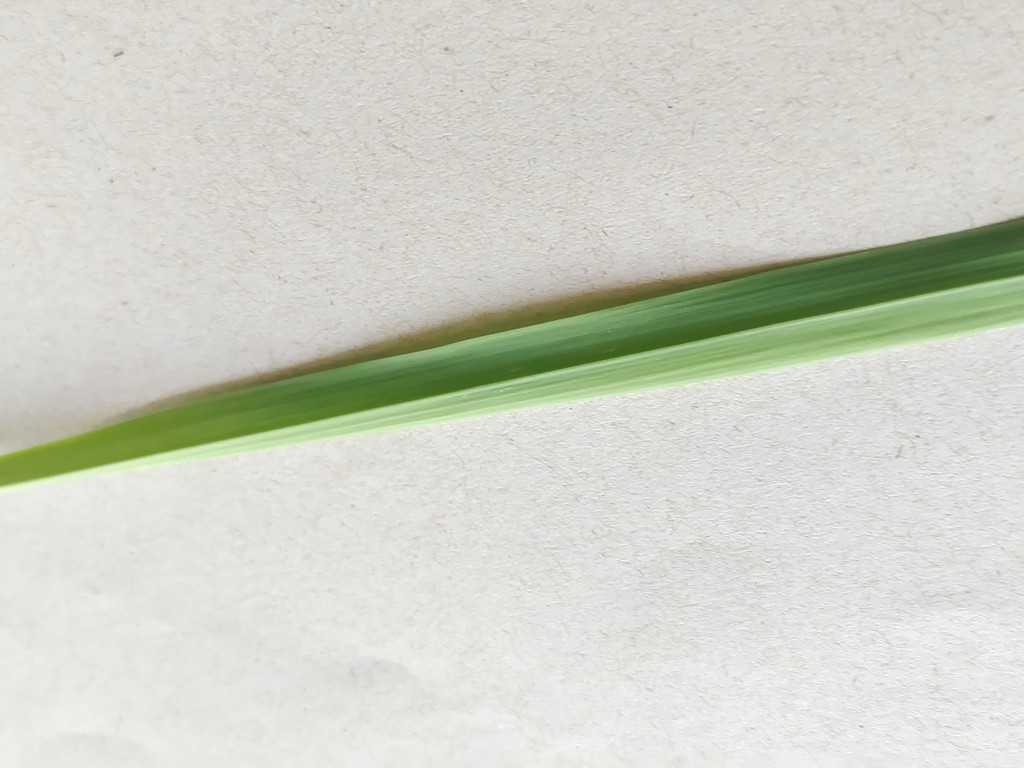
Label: Healthy